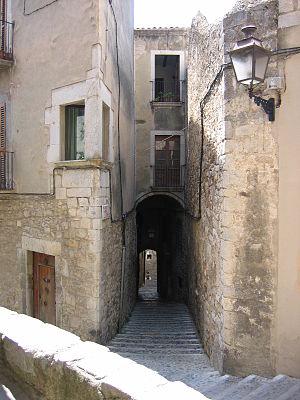
Rue Manuel Cundaro du quartier juif, Girona, Catalogne Date: 22/07/2006 Author: en:user:Naevus (own work / photo dont je suis l'auteur)